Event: Nepal Earthquake
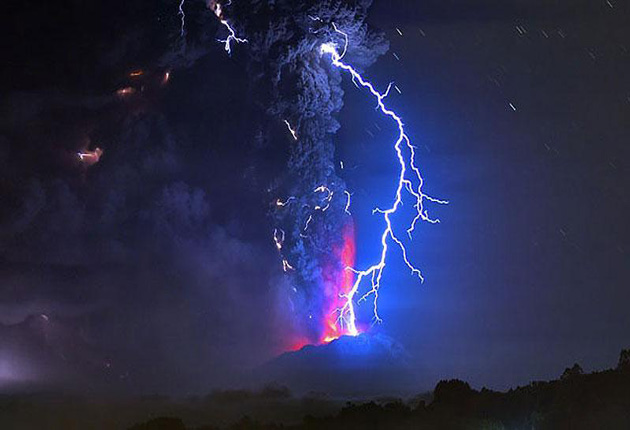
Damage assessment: damage